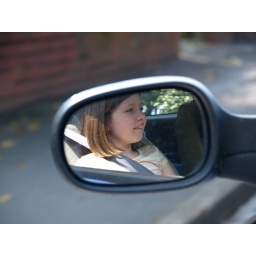
was changing battery in car and saw chance as the window was down